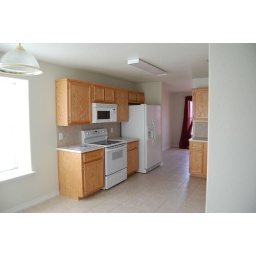
View of the kitchen from the garage door in the breakfast area